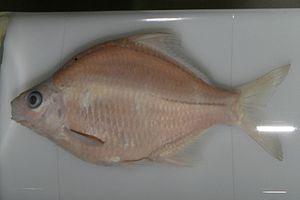
Acanthorhodeus est un genre de poissons téléostéens de la famille des Cyprinidae et de l'ordre des Cypriniformes.